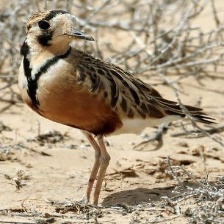
Species: INLAND DOTTEREL
Scientific name: CHARADRIUS AUSTRALIS